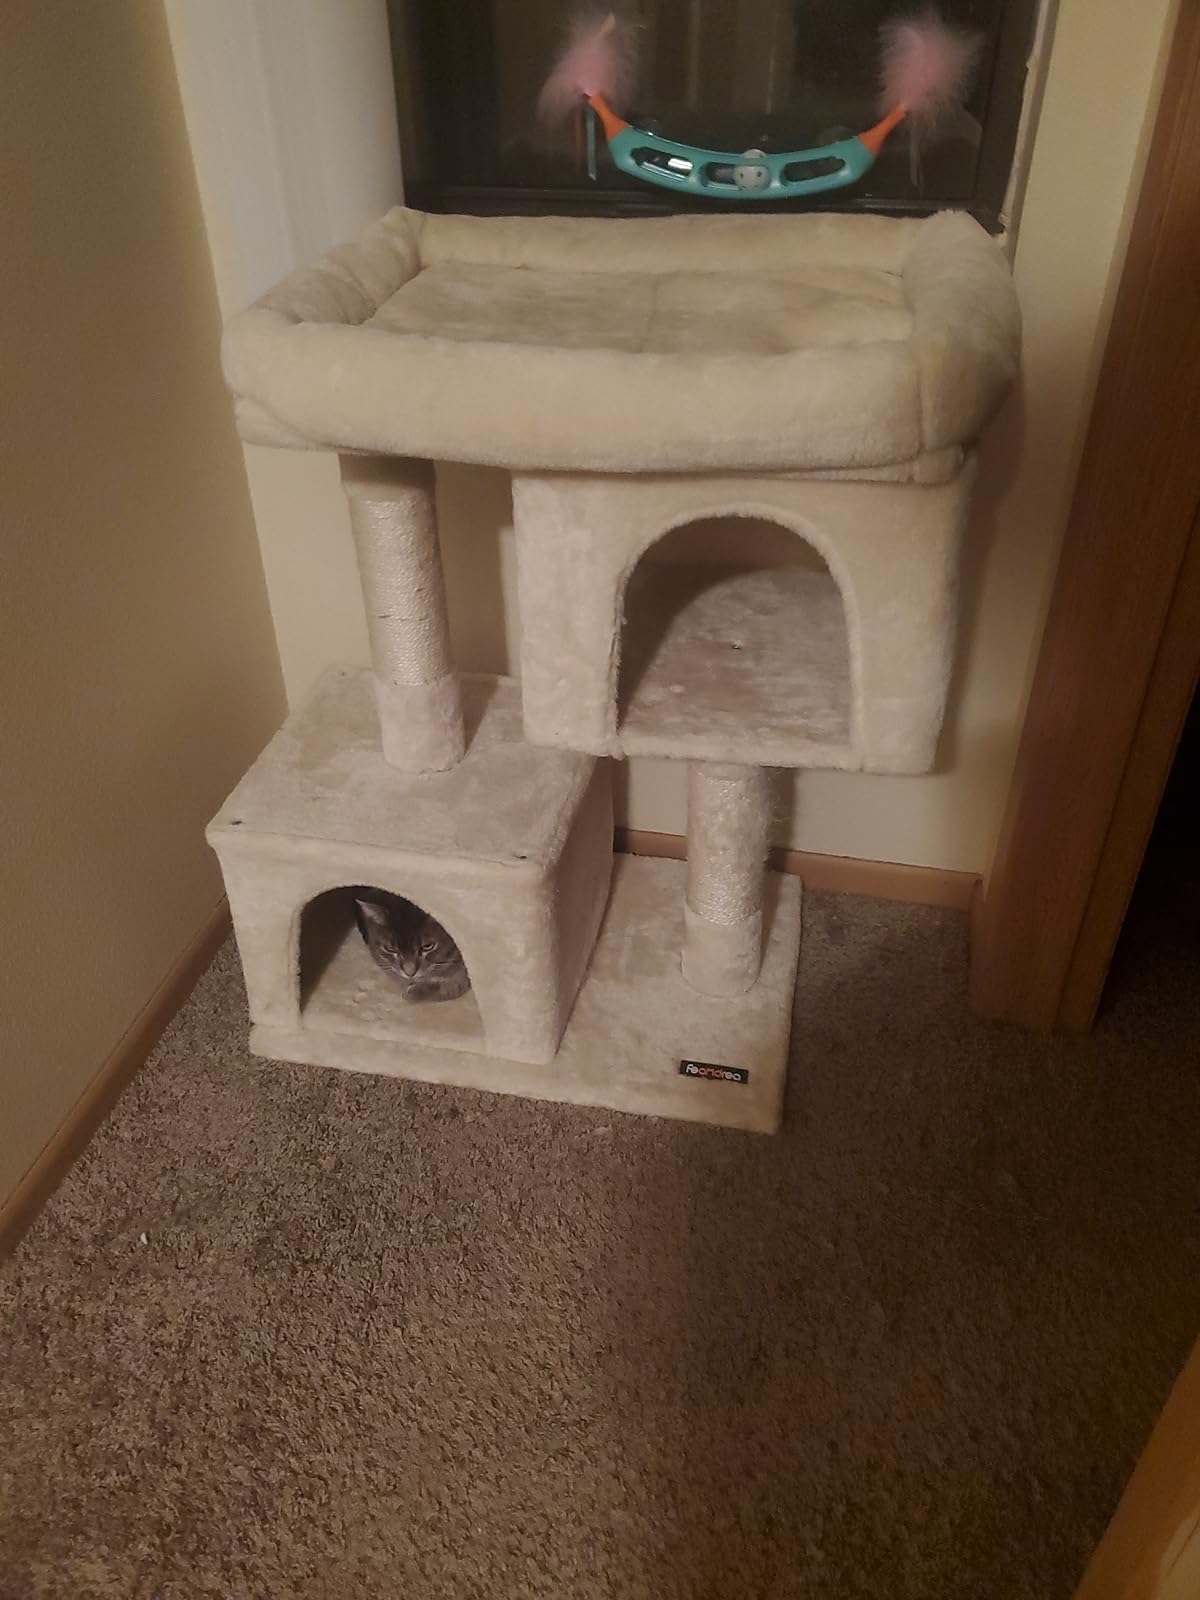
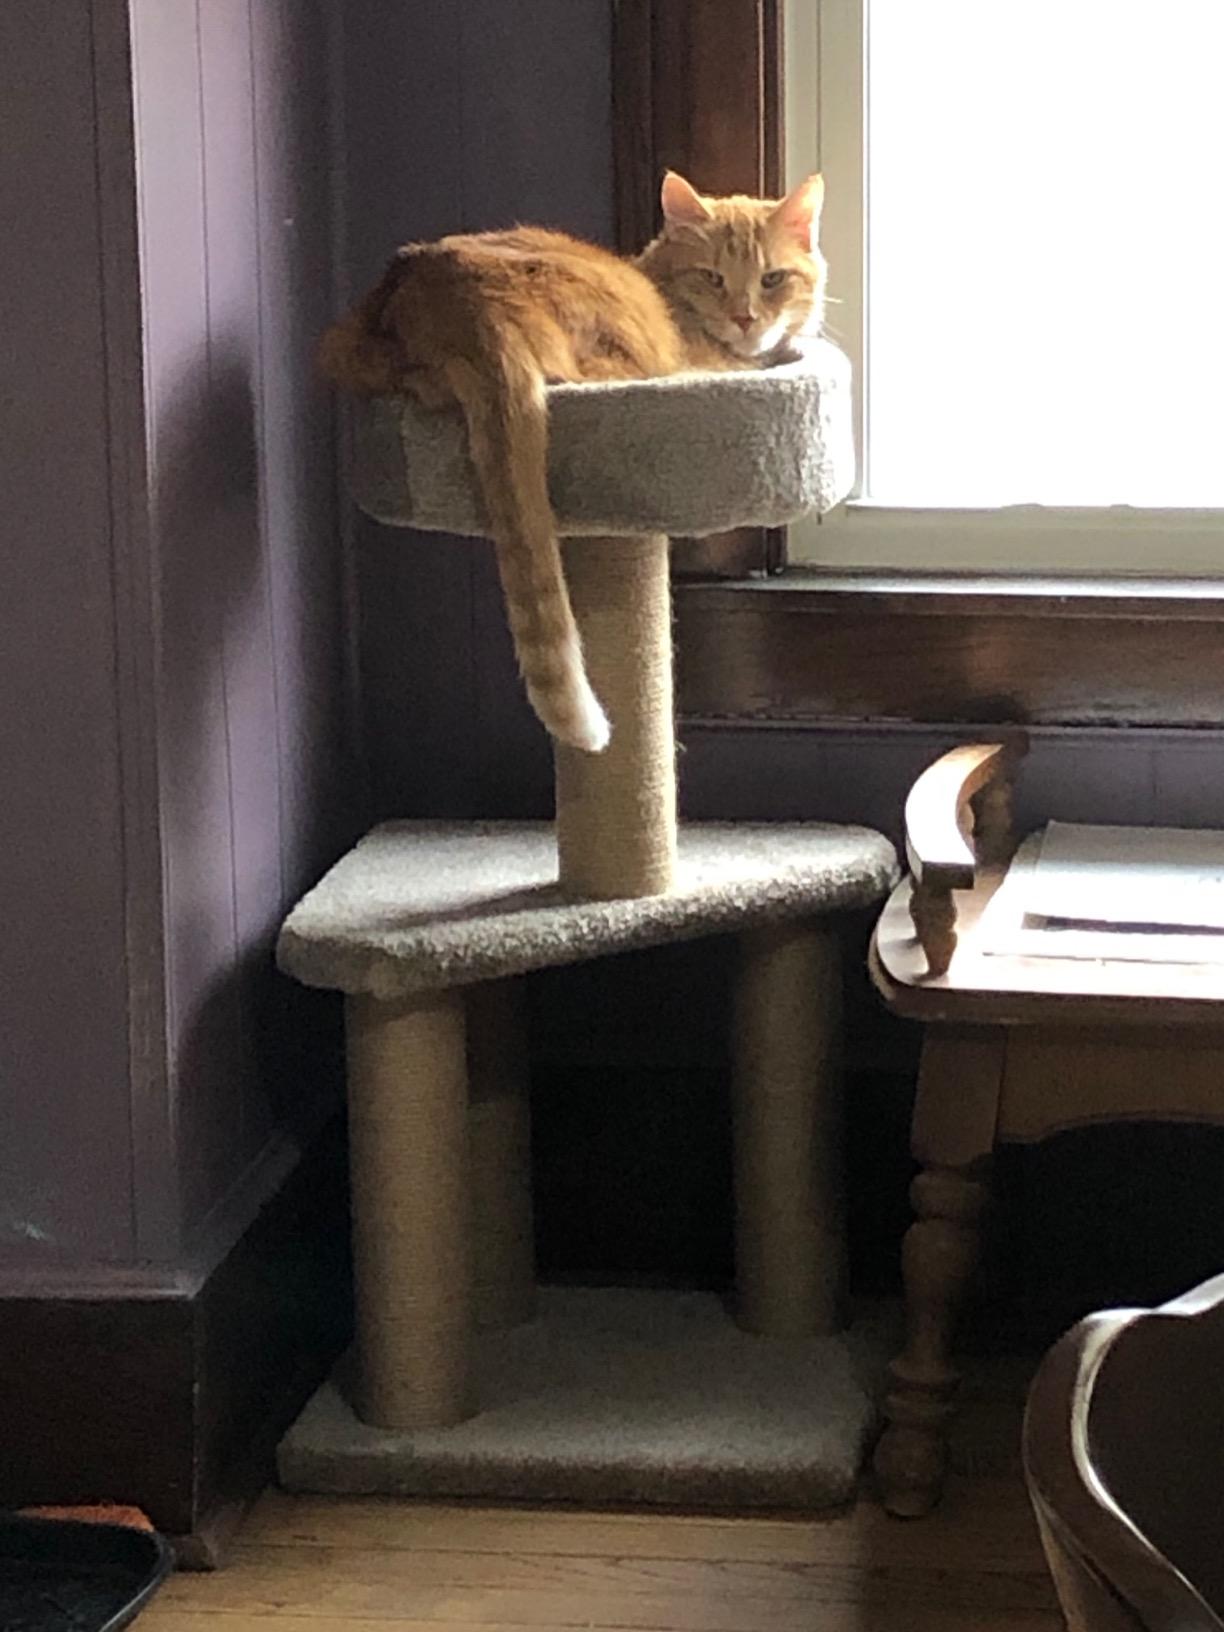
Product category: items_cat tree
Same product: no